North China Daily News Building

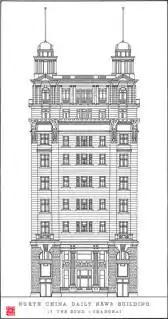
North China Daily News Building – The Bund – Shanghai (Elevation)

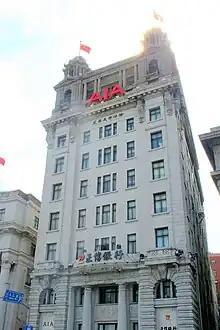
The North China Daily News Building is currently occupied by an American insurance company, AIA.

The North China Daily News Building is a historical Neo-Renaissance-style office building on the Bund in Shanghai, China located at No.17, The Bund. It houses the offices of the American International Assurance (AIA), and is thus often called the AIA Building. At the time of its opening in 1924, it was the tallest building in Shanghai.